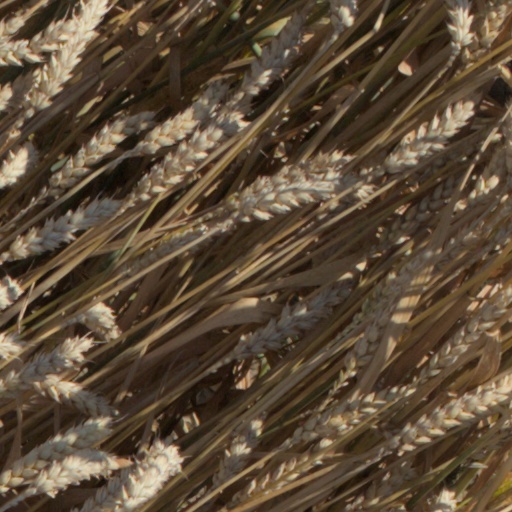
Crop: wheat